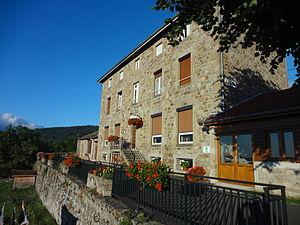
La Versanne est une commune française située dans le département de la Loire, en région Auvergne-Rhône-Alpes.